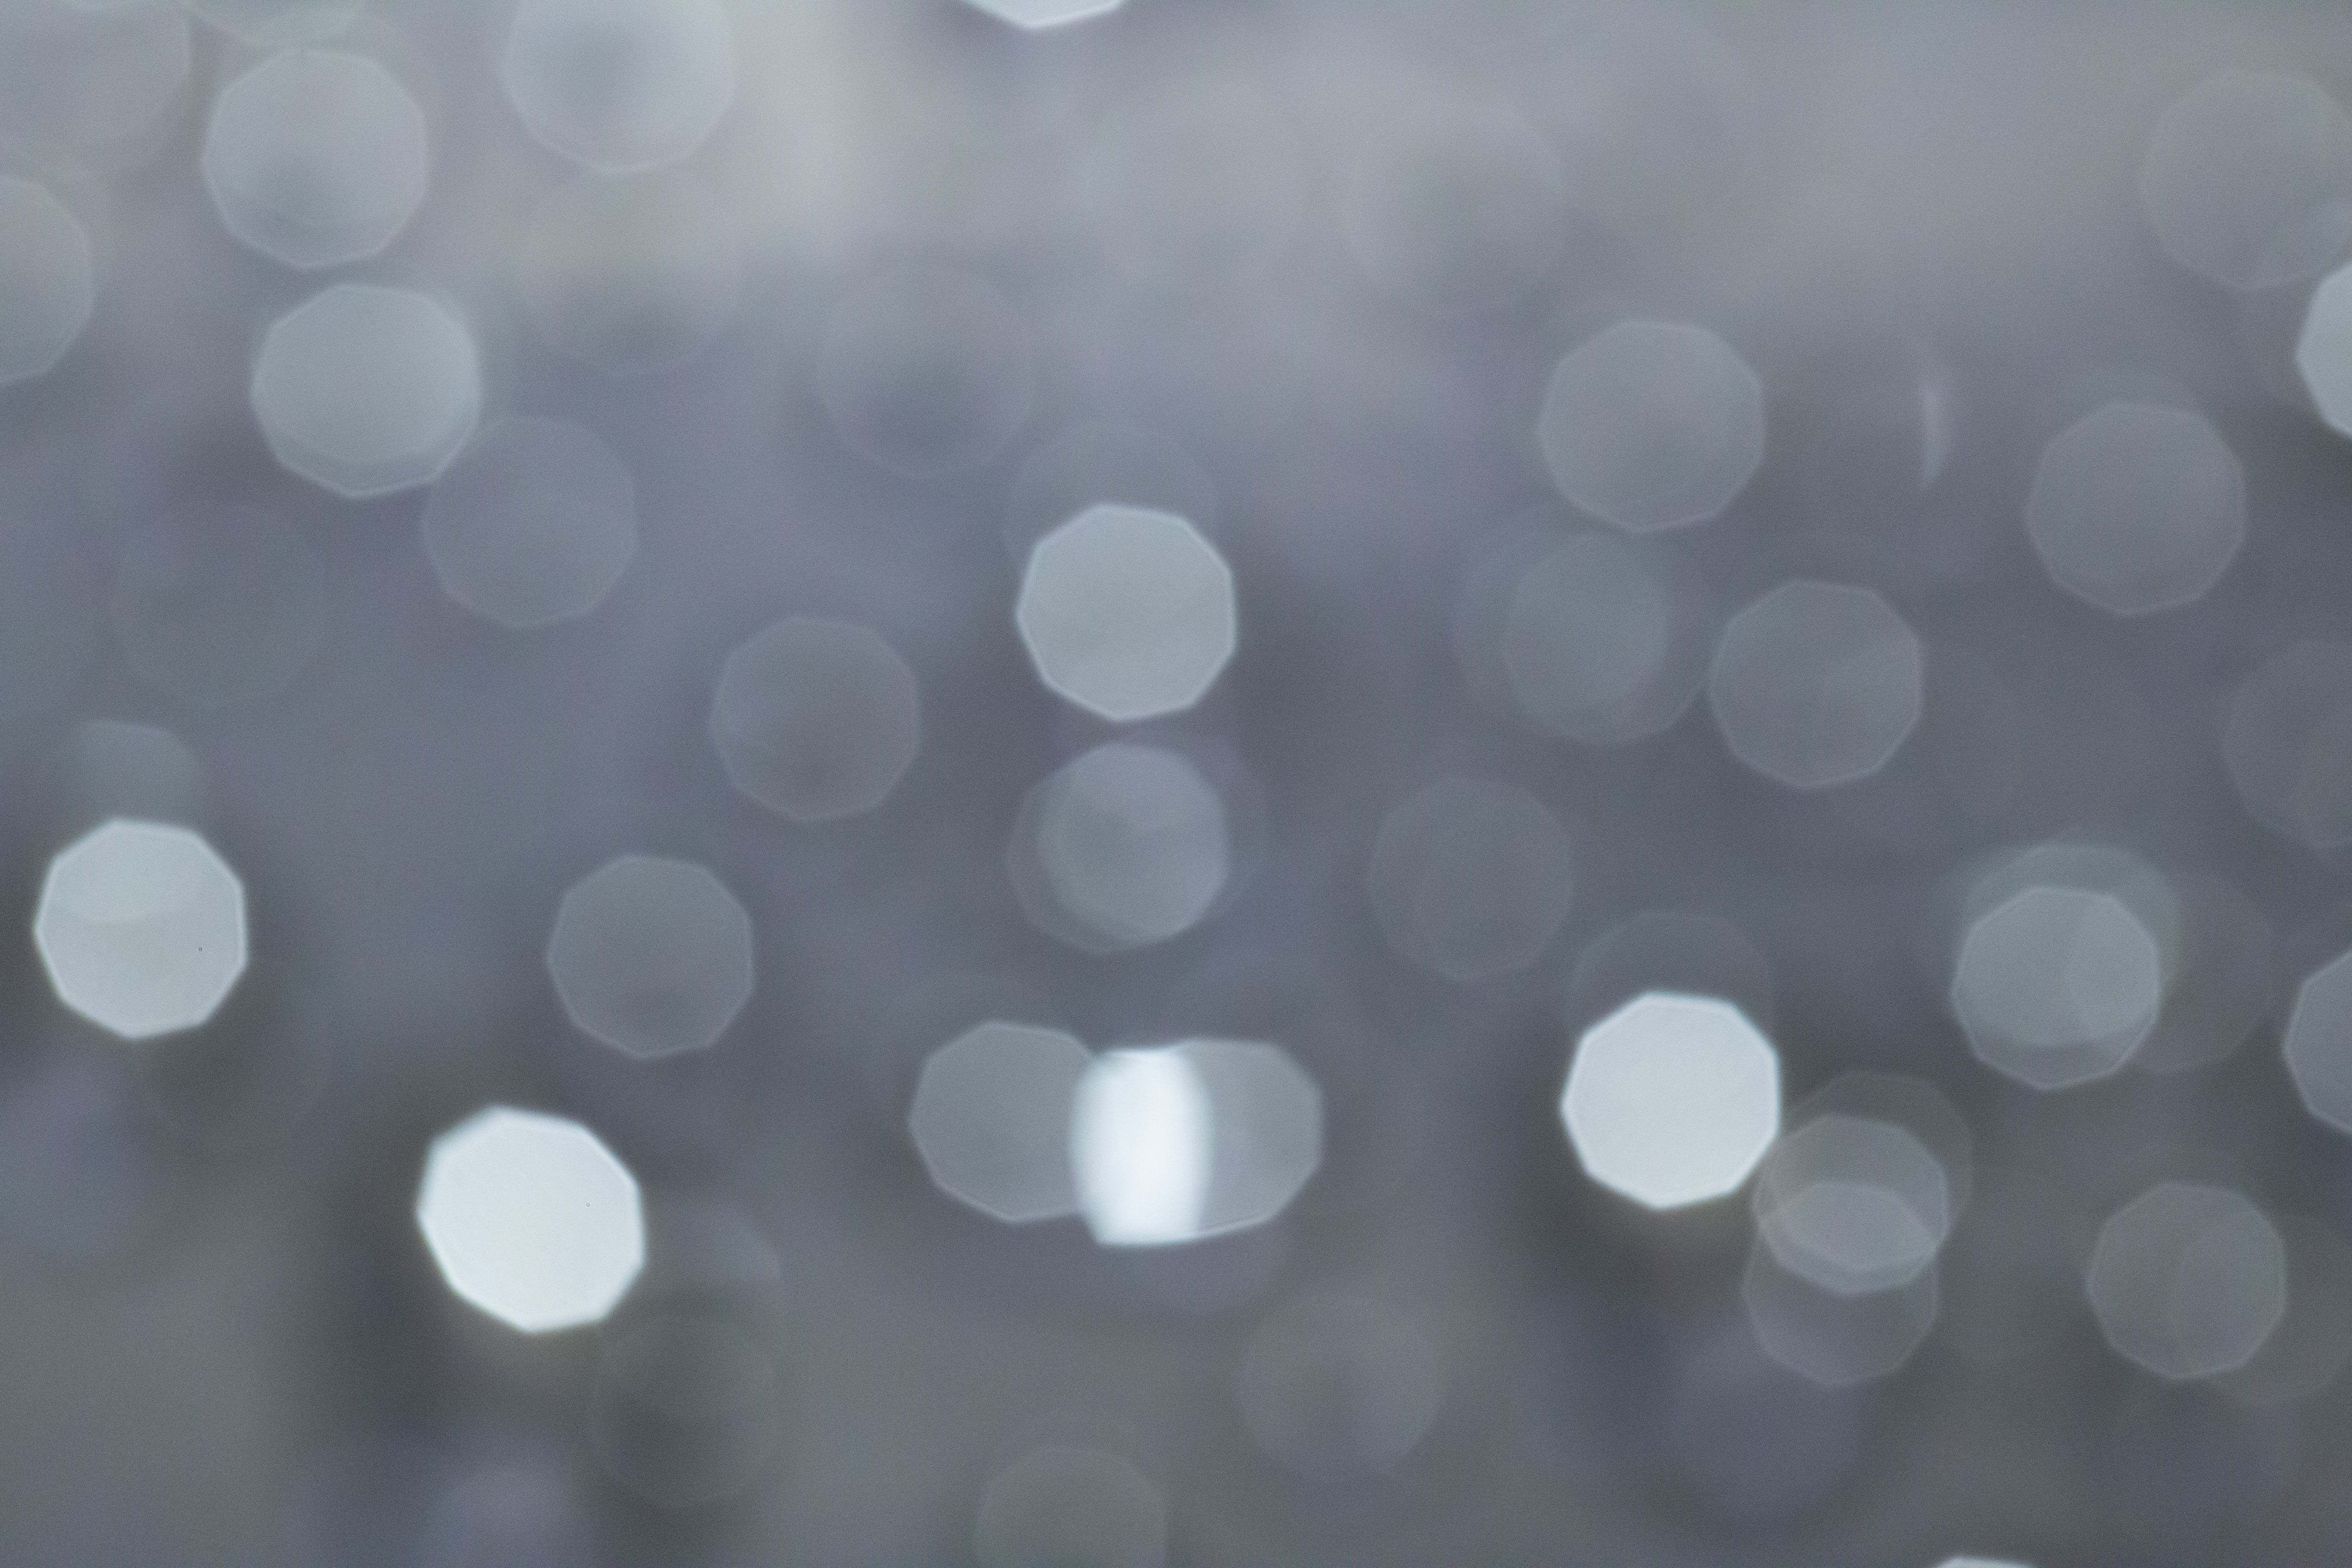
light, sky, water, pattern, design, circle, tree, photography, winter, cloud, macro photography, lens flare, Transparent material